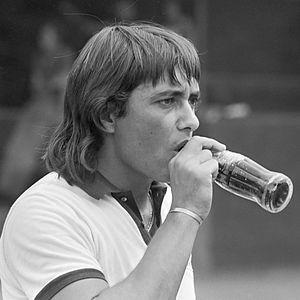
Belus Prajoux, né le 27 février 1955 à Santiago, est un joueur chilien de tennis. Il a atteint la finale en double aux Internationaux de France de tennis 1982.